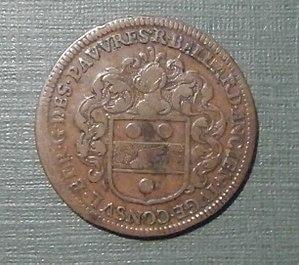
Jeton de cuivre au nom de Robert III Ballard
Robert III Ballard est un imprimeur-libraire parisien, spécialisé dans la musique, né vers 1610, actif de 1639 à 1672 et mort le 2 novembre 1672.